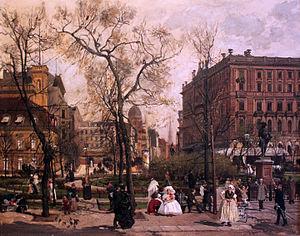
La Wilhelmplatz est une place de Berlin, aujourd'hui disparue, qui se situait à la limite de la Wilhelmstraße. C'est ici que se trouvaient nombre de ministères et de bâtiments officiels à l'époque de l'Empire, de la république de Weimar et du Troisième Reich.